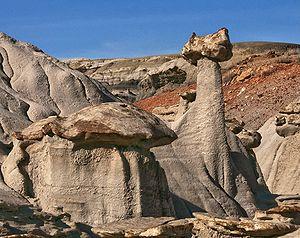
Le Bisti/De-Na-Zin Wilderness s'étend sur 182 km² de zone sauvage située dans le comté de San Juan dans l'État américain du Nouveau-Mexique. Créé en 1984, le Wilderness est une zone désolée de badlands extrêmement érodés, gérée par le Bureau of Land Management, à l’exception de trois parcelles de terres Navajo privées situées dans ses limites. La loi sur la conservation, la gestion et les loisirs de John D. Dingell, Jr., signée le 12 mars 2019, étend la réserve de Bisti / De-Na-Zin d'environ 910 hectares.